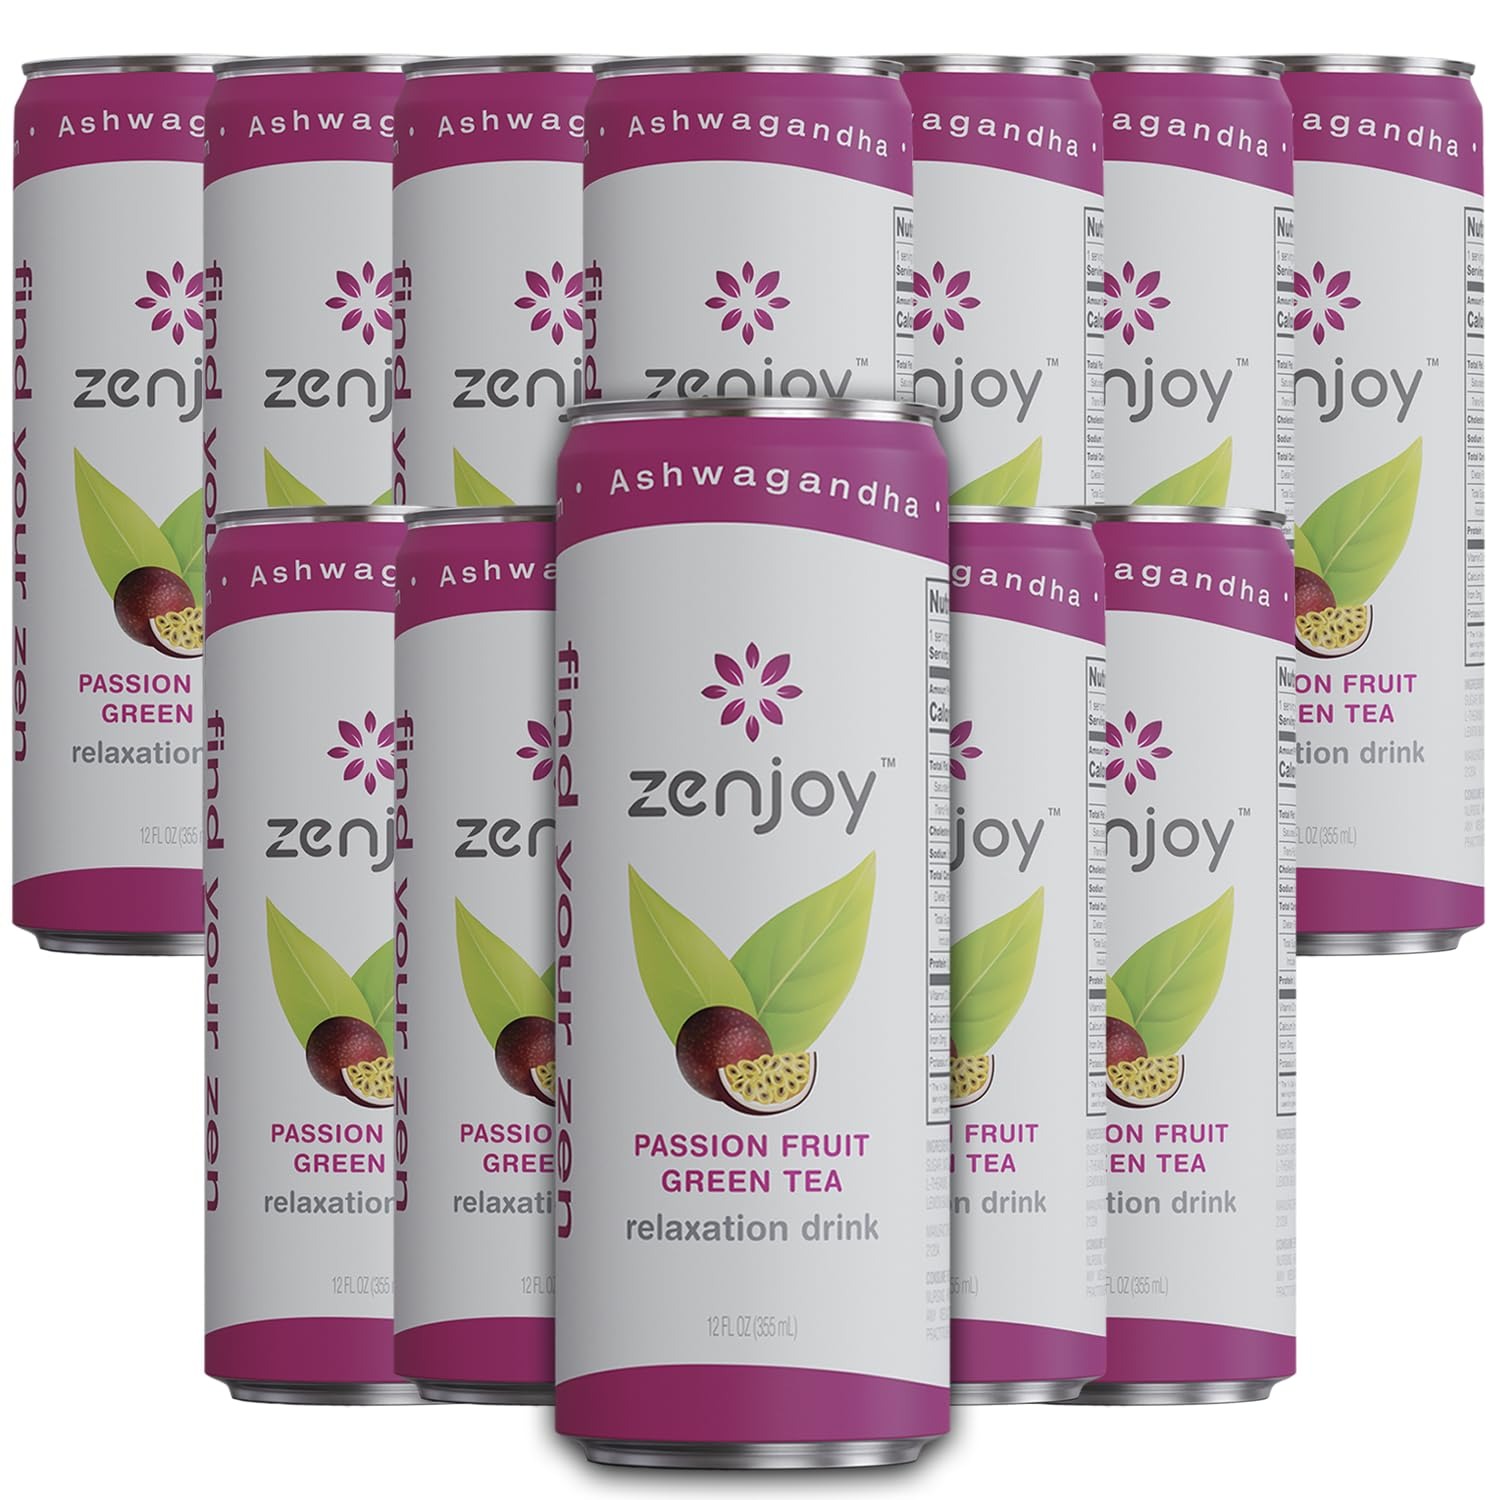
Item Name: Zenjoy Passion Fruit Green Tea Relaxation Drink 12 Pack - Calming Drink with Ashwagandha & Lemon Balm - Non-Alcoholic Beverage Infused with L-Theanine for Enhanced Focus - 12oz Cans
Bullet Point 1: Passion Fruit Green Tea: Let your stress wash away with our adaptogen-infused Pas-sion Fruit Green Tea. Dig your toes into the metaphorical sand as your daily stressors leave your body. Using our proprietary Zen Blend of adaptogens, we are sure to keep your feet planted while your mind soars.
Bullet Point 2: NON - ALCOHOLIC RELAXATION DRINK: Zenjoy is Relaxation in a Can! Our unique Zen Blend of studied adaptogens includes Ashwagandha, Lemon Balm, and L - Theanine . All of our functional ingredients are carefully selected to help promote a sense of calm and relaxation.
Bullet Point 3: FOCUS & CLARITY: Zenjoy drinks can help boost concentration and productivity. L - Theanine is a clarity enhancer, which can help you de-stress as well as help regain and maintain your focus!
Bullet Point 4: DELICIOUS & CHUGGABLE: Zenjoy drinks are crafted for function, but also flavor. Or-ganic Cane Sugar, not the fake stuff, gives a timeless and delicious taste.
Bullet Point 5: DRINK ANYTIME: Stress can hit us all throughout the day. Whenever you feel that com-ing, and need a boost, crack a Zenjoy!
Bullet Point 6: Includes (12) 12oz Cans, Phone and tablet holder and tasting notes/recipes
Value: 12.0
Unit: Fl Oz

Price: 49.98